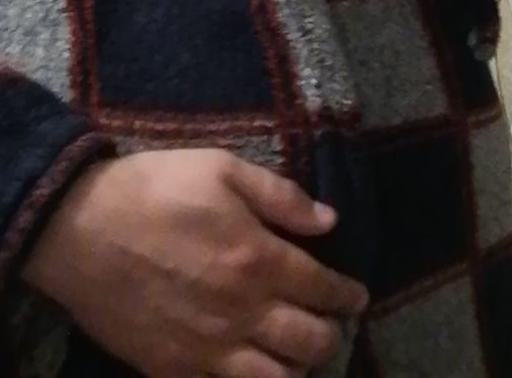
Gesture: no_gesture